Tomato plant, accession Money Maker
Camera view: horizontal (90 deg, fisheye); turntable rotation: 90 degrees
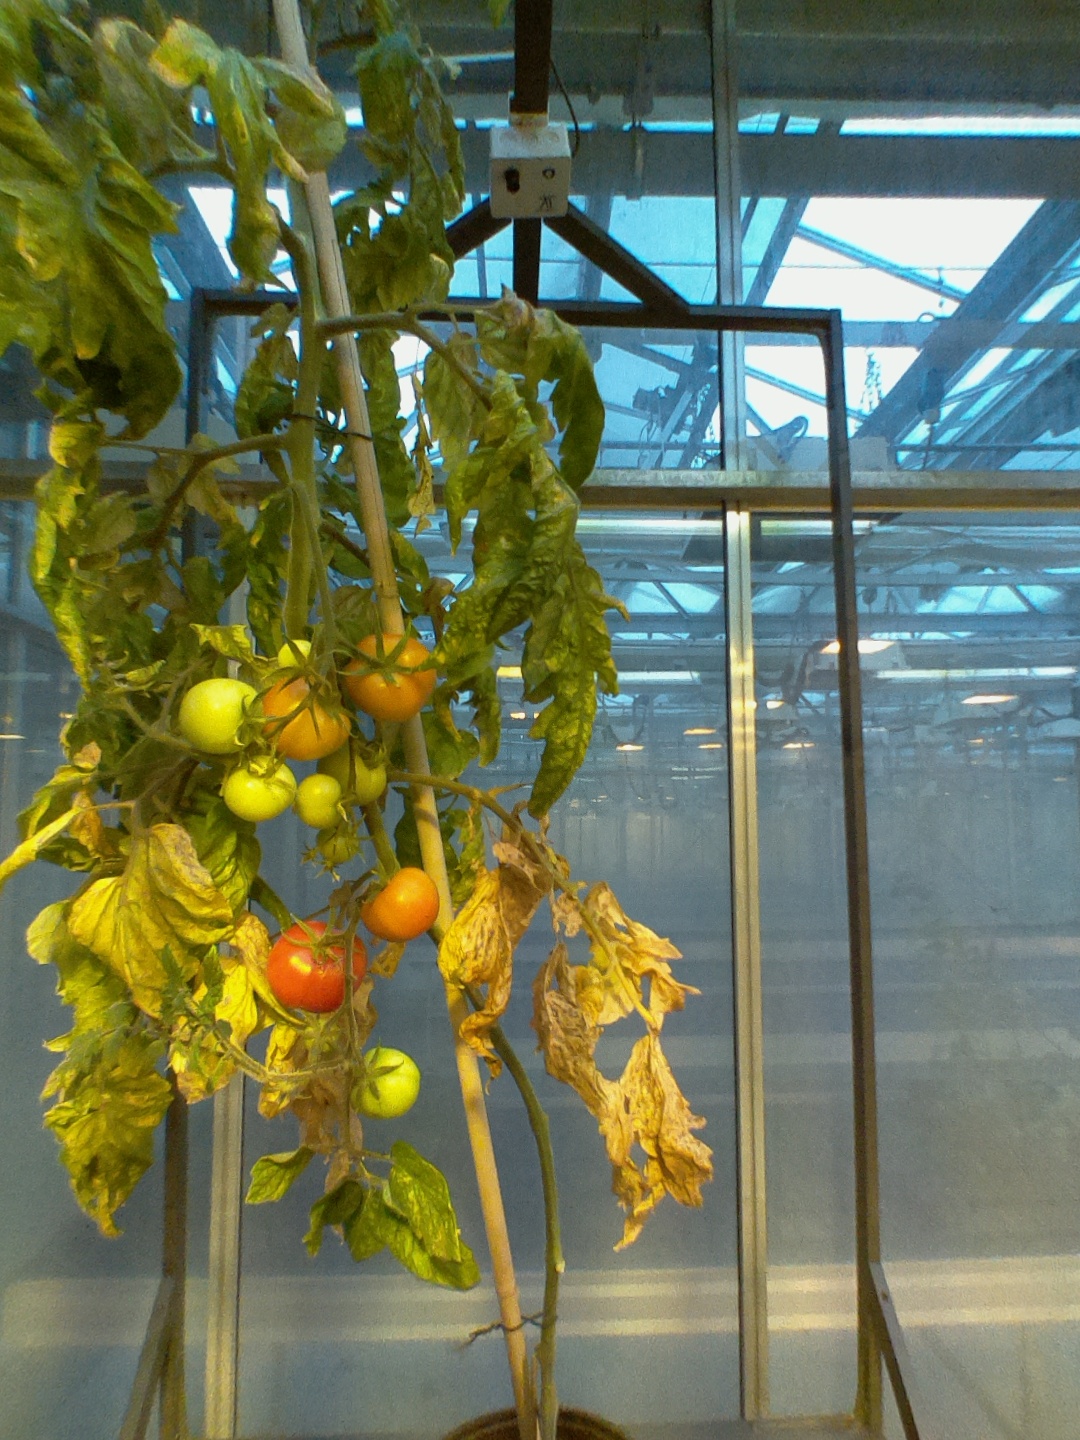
BBCH growth stage 84: 40%-50% of fruits show typical fully ripe color